Judy Collins

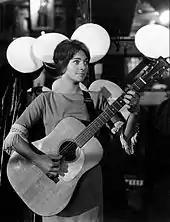
Collins during a 1963 appearance on "Hootenanny"

Collins studied classical piano with Antonia Brico, making her public debut at age 13 performing Mozart's Concerto for Two Pianos. She also played Chopin, Debussy, and Rachmaninoff as a child. Brico took a dim view of her developing interest in folk music, which led her to the difficult decision to discontinue her piano lessons. Years later, after she became known internationally, she invited Brico to one of her concerts in Denver. When they met after the performance, Brico took both of Collins' hands into hers, looked wistfully at her fingers and said, "Little Judy—you really could have gone places." Still later, she discovered that Brico herself had made a living when she was younger playing jazz and ragtime piano ("Singing Lessons", pp. 71–72).